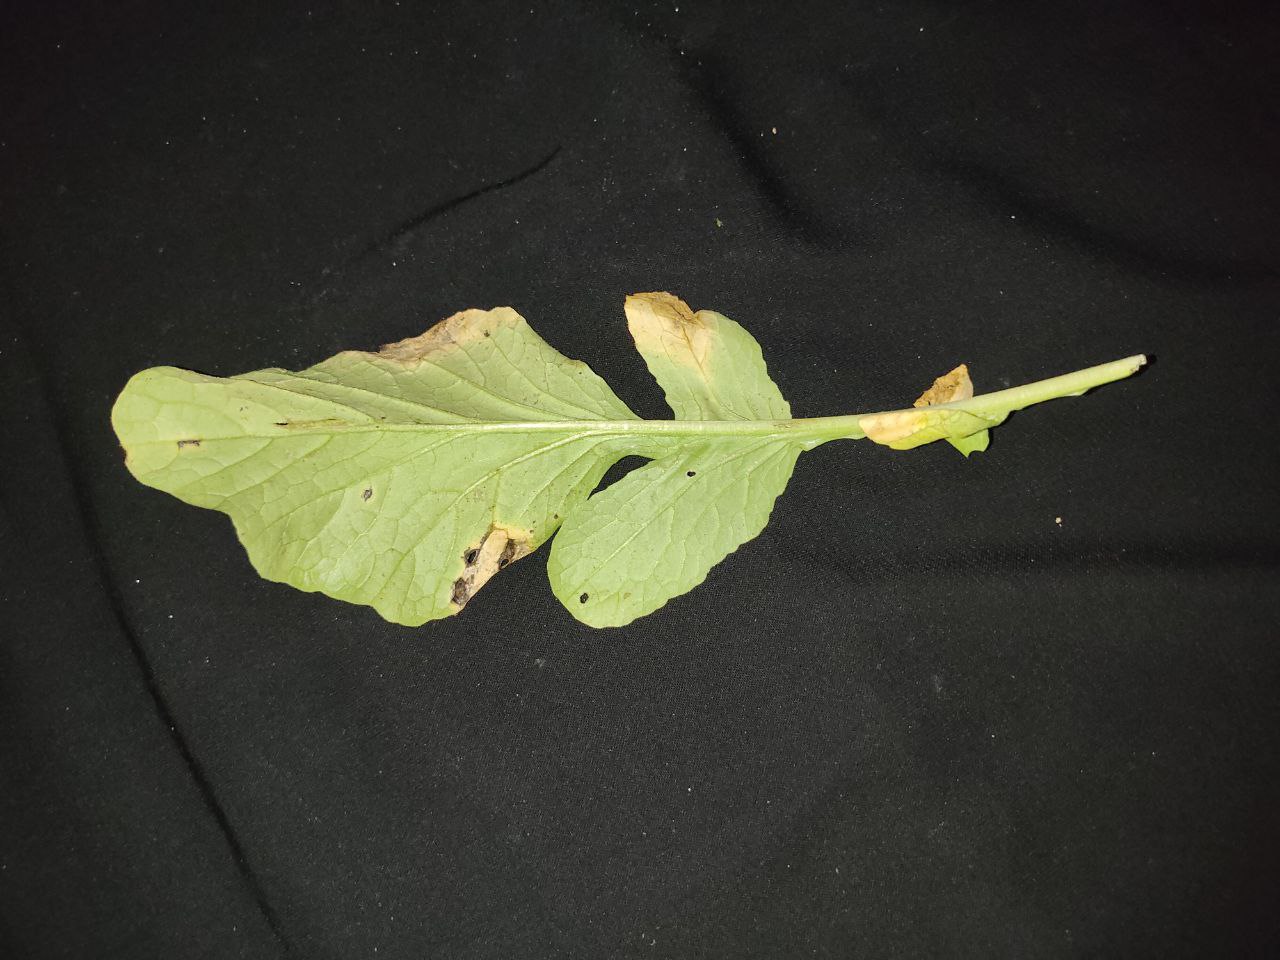
Label: Downey mildew